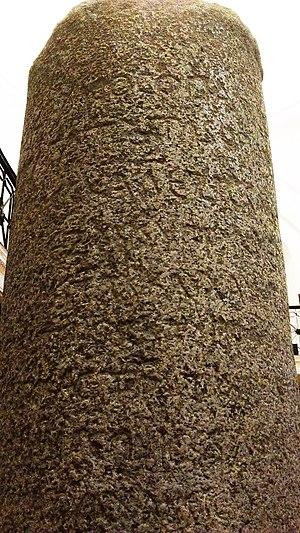
Malamir, aussi Malomir ou Baldimir fut khanas des Bulgares de 831 à 836.